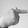
ASL letter: T